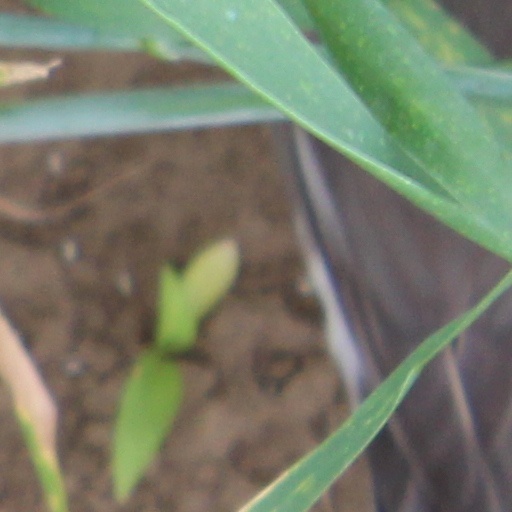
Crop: wheat